Hawker Typhoon

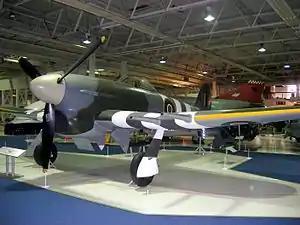
Hawker Typhoon "MN235" at the Royal Air Force Museum London; the only surviving Typhoon

Only one complete Hawker Typhoon still survives: serial number "MN235". Originally on display at the National Air and Space Museum (part of the Smithsonian Institution) in the United States, it was presented to the Royal Air Force Museum London in Hendon, North London in commemoration of the RAF's 50th Anniversary in exchange for a Hawker Hurricane. The aircraft was on loan to the Canada Aviation and Space Museum in Ottawa, Canada. It was briefly on show in the Battle of Britain Memorial Flight hangar at RAF Coningsby, but returned to the Royal Air Force Museum London in November 2018.